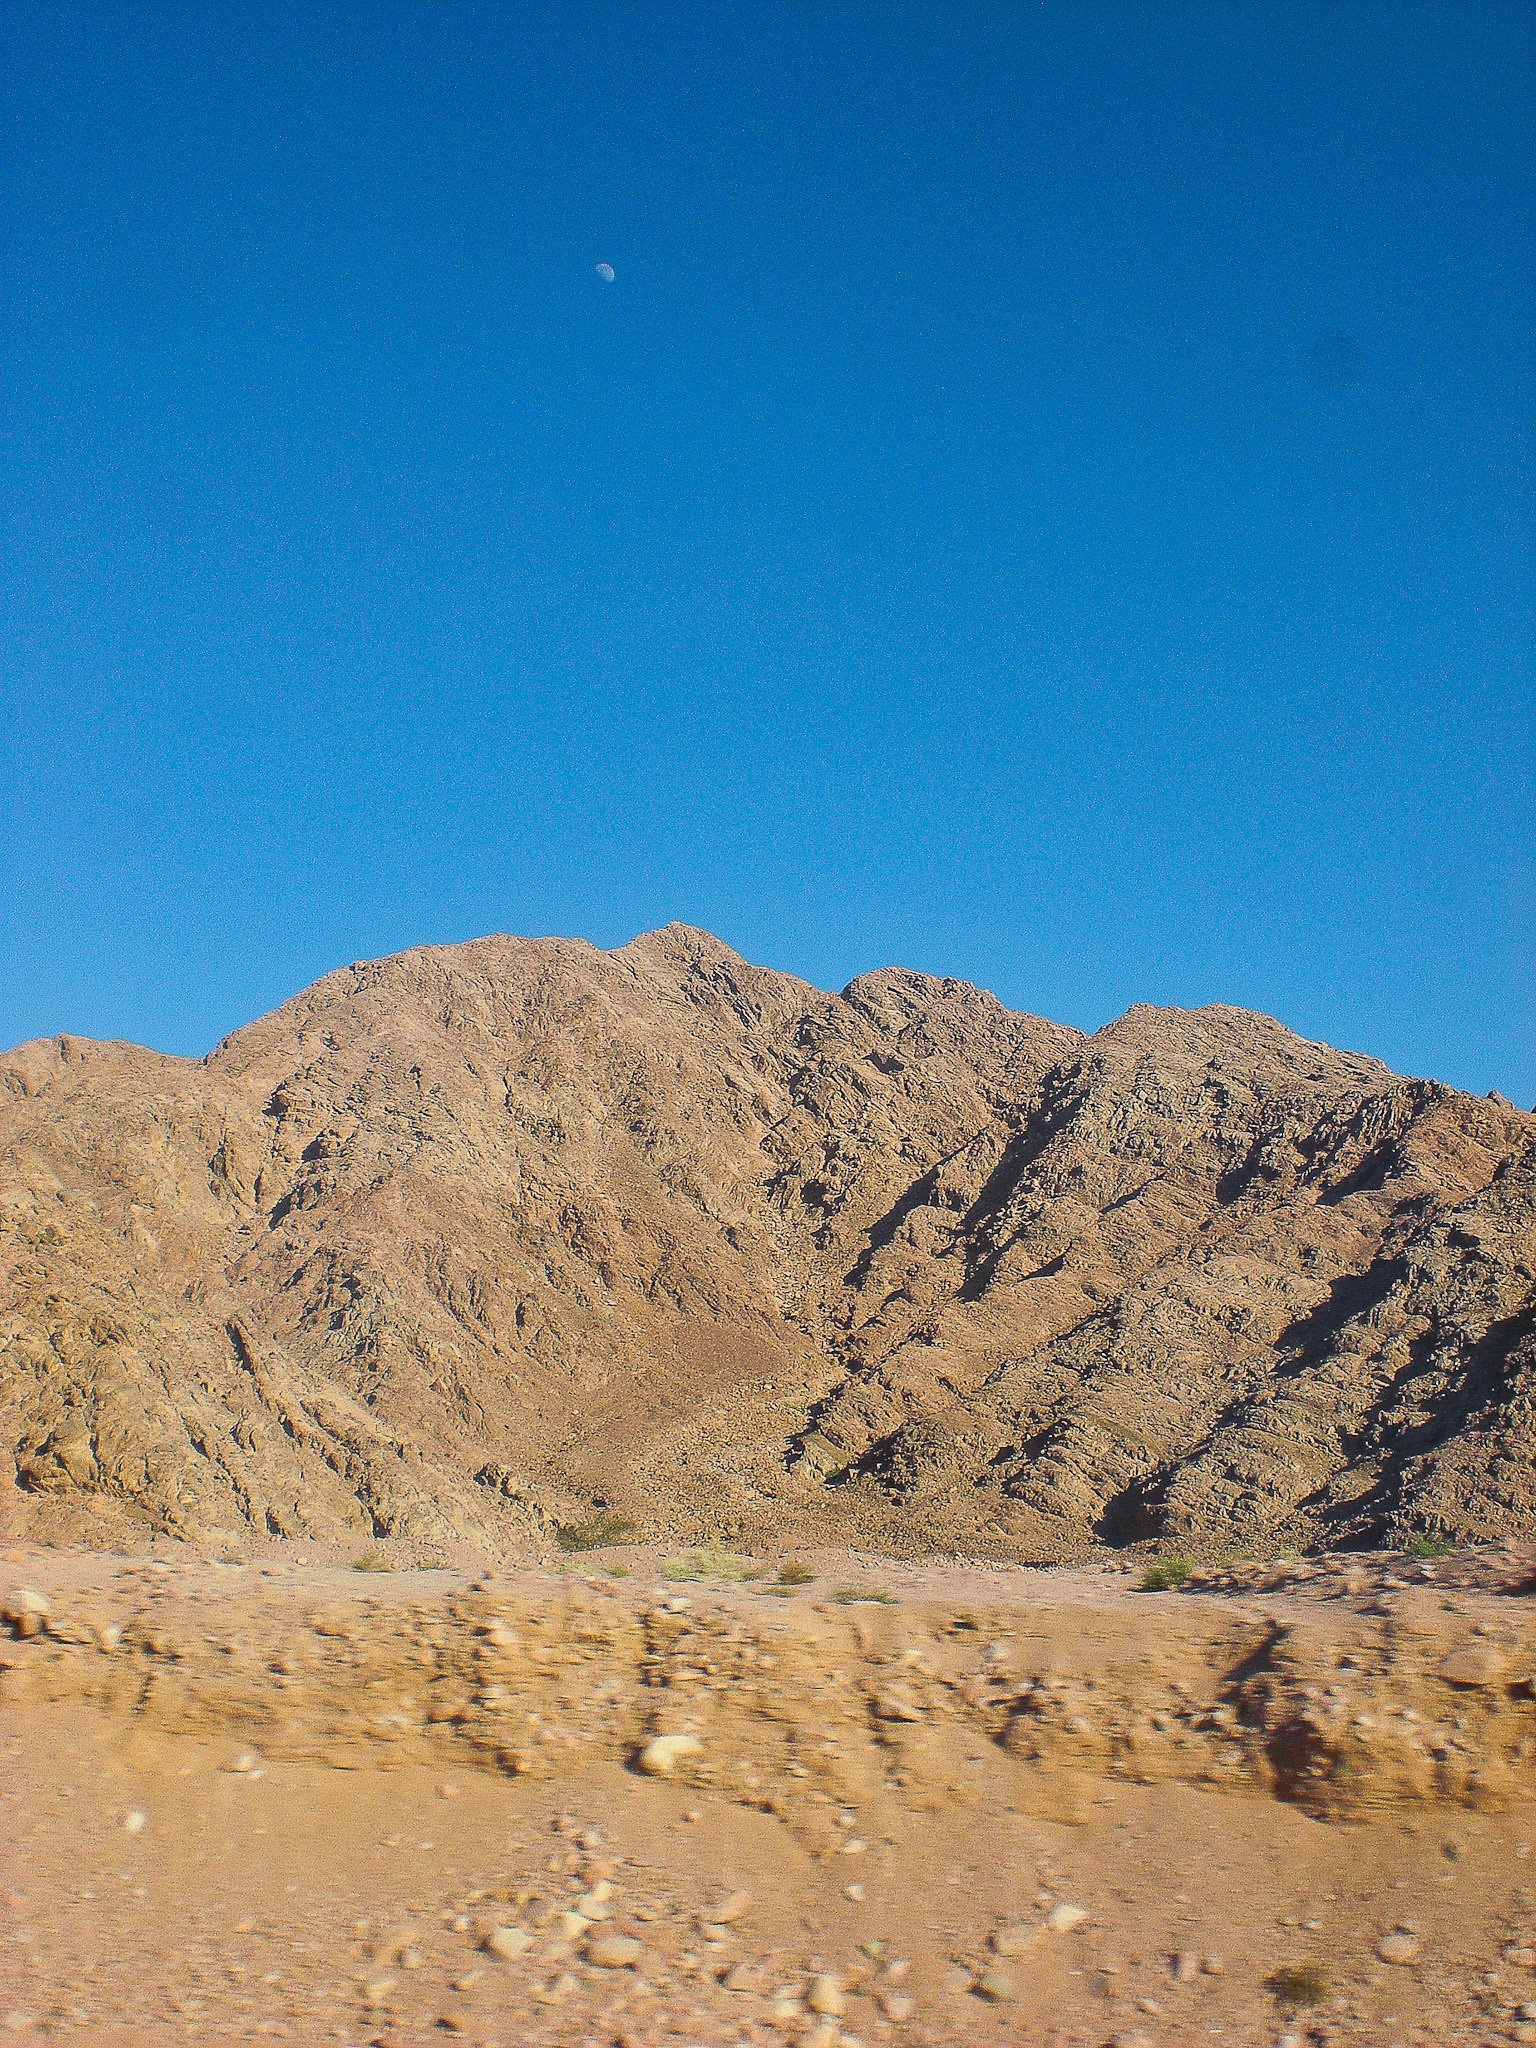
landscape, rock, mountain, hill, desert, valley, soil, ridge, summit, geology, plateau, ecosystem, wadi, landform, stone desert, natural environment, geographical feature, aeolian landform, mountainous landforms, egypt mountains